Martini Racing

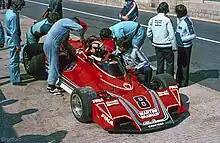
An Alfa Romeo-Brabham BT45 Formula One car in red Martini & Rossi livery.

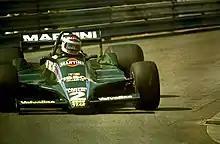
Carlos Reutemann in his Martini livered Lotus 79 at the 1979 Monaco Grand Prix

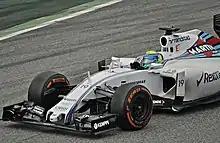
Williams F1 Martini Racing (Felipe Massa)

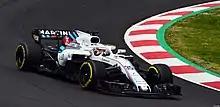
Williams F1 Martini Racing Testing (2018)

Martini Racing's association with Formula One began in 1972 with the Italian team Tecno. However, disagreements between Rossi and the team owners over technical and sporting directions, resulted in an uncompetitive car and Martini withdrew its support to the program after an unsuccessful 1972 and 1973 season.